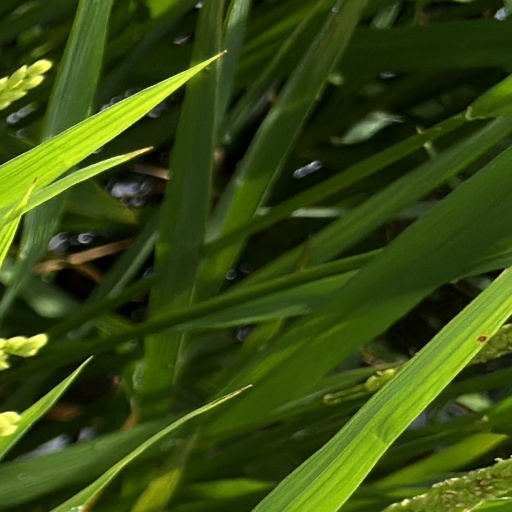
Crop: rice